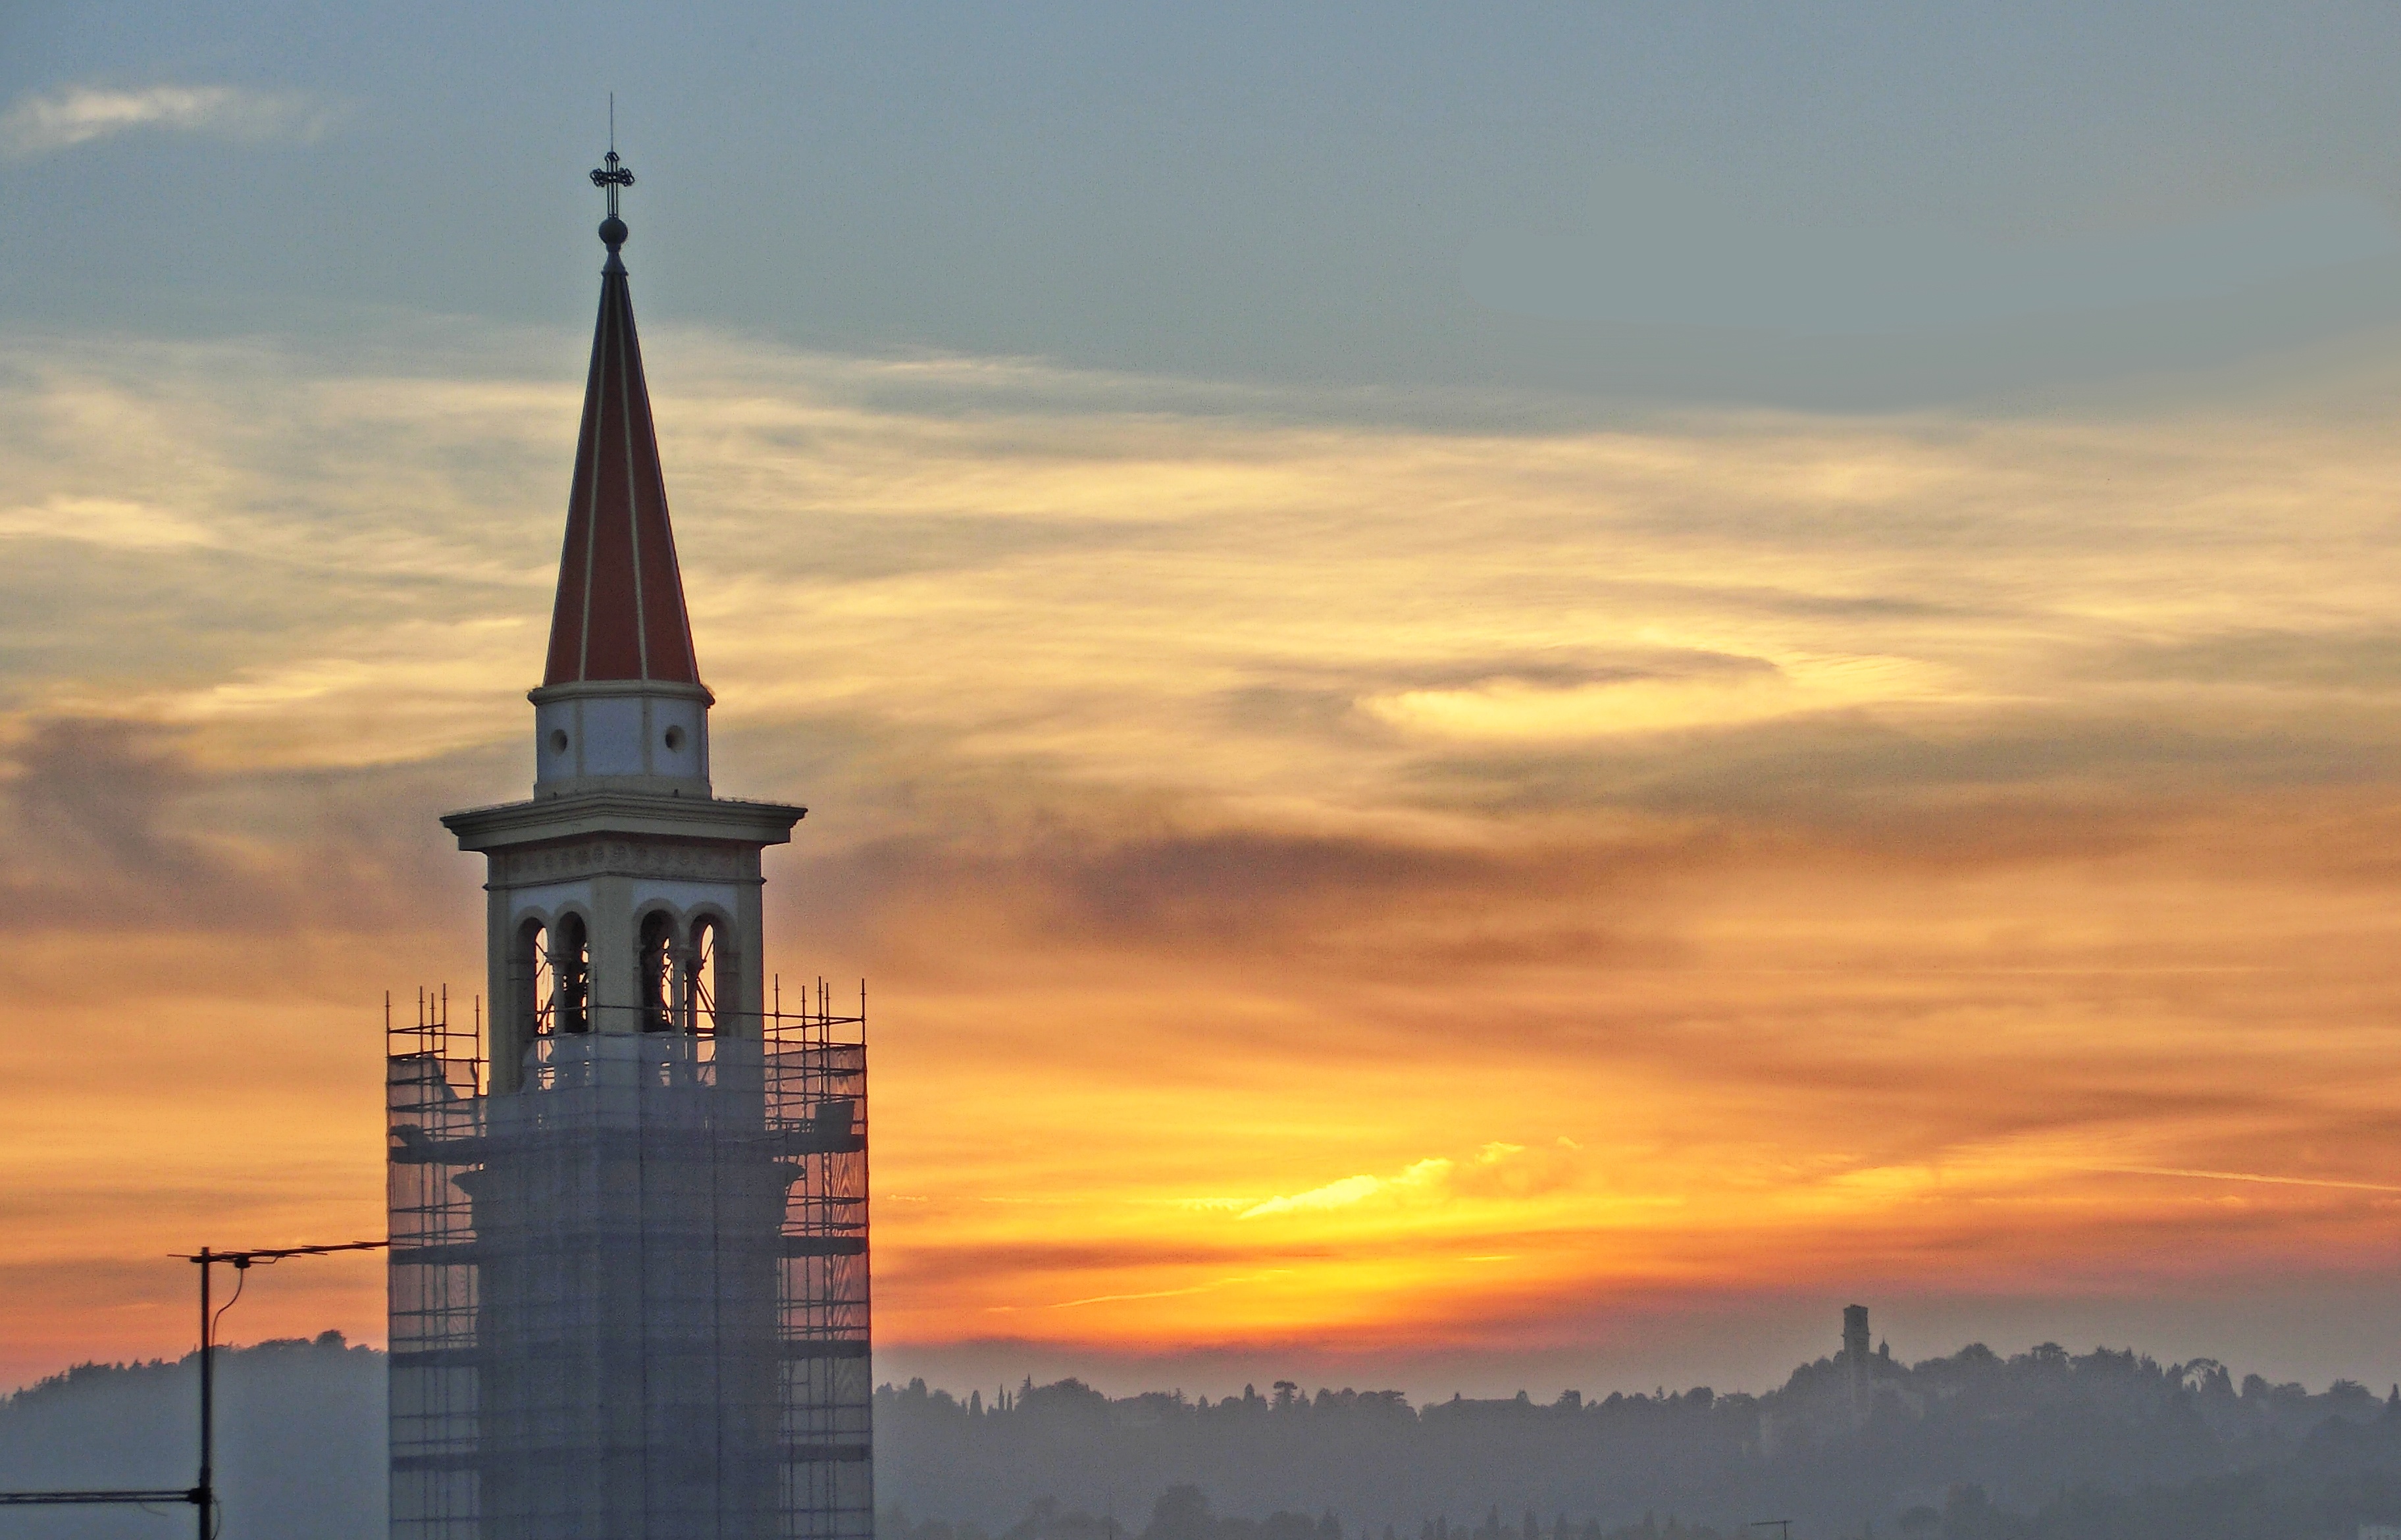
horizon, cloud, sky, sunrise, sunset, morning, dawn, dusk, evening, reflection, tower, landmark, spire, steeple, afterglow